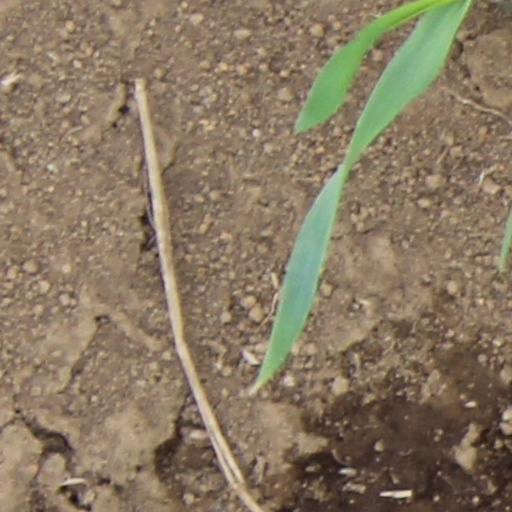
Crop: wheat